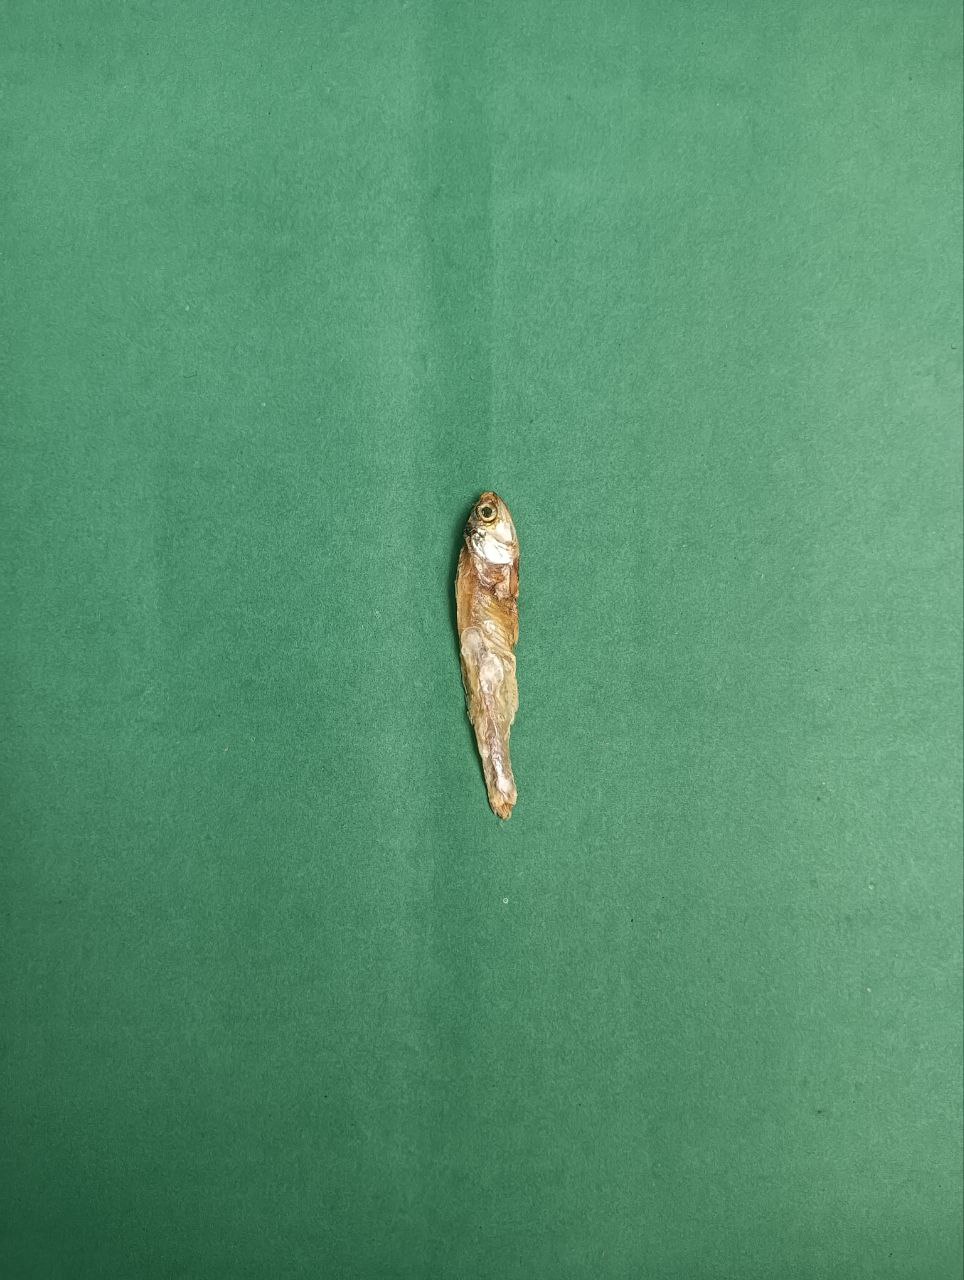
Species: narkeli